Thomas Waterman Wood

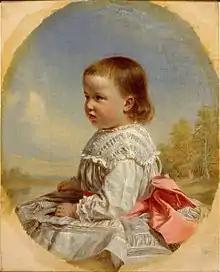
"Susie Kent Southwick" - Brooklyn Museum

When fortune permitted, Wood went to Boston and studied for a short time in the studio of Chester Harding, a portrait painter. In 1850 he married Miss Minerva Robinson, then living in Waterbury, Vermont, and in the same year he built a summer home in the Carpenter Gothic style on the west side of the mountain gorge through which the road leads up to Northfield. He named this home after his wife, making use of the Latin synonym, "Athenwood".